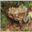
Label: frog